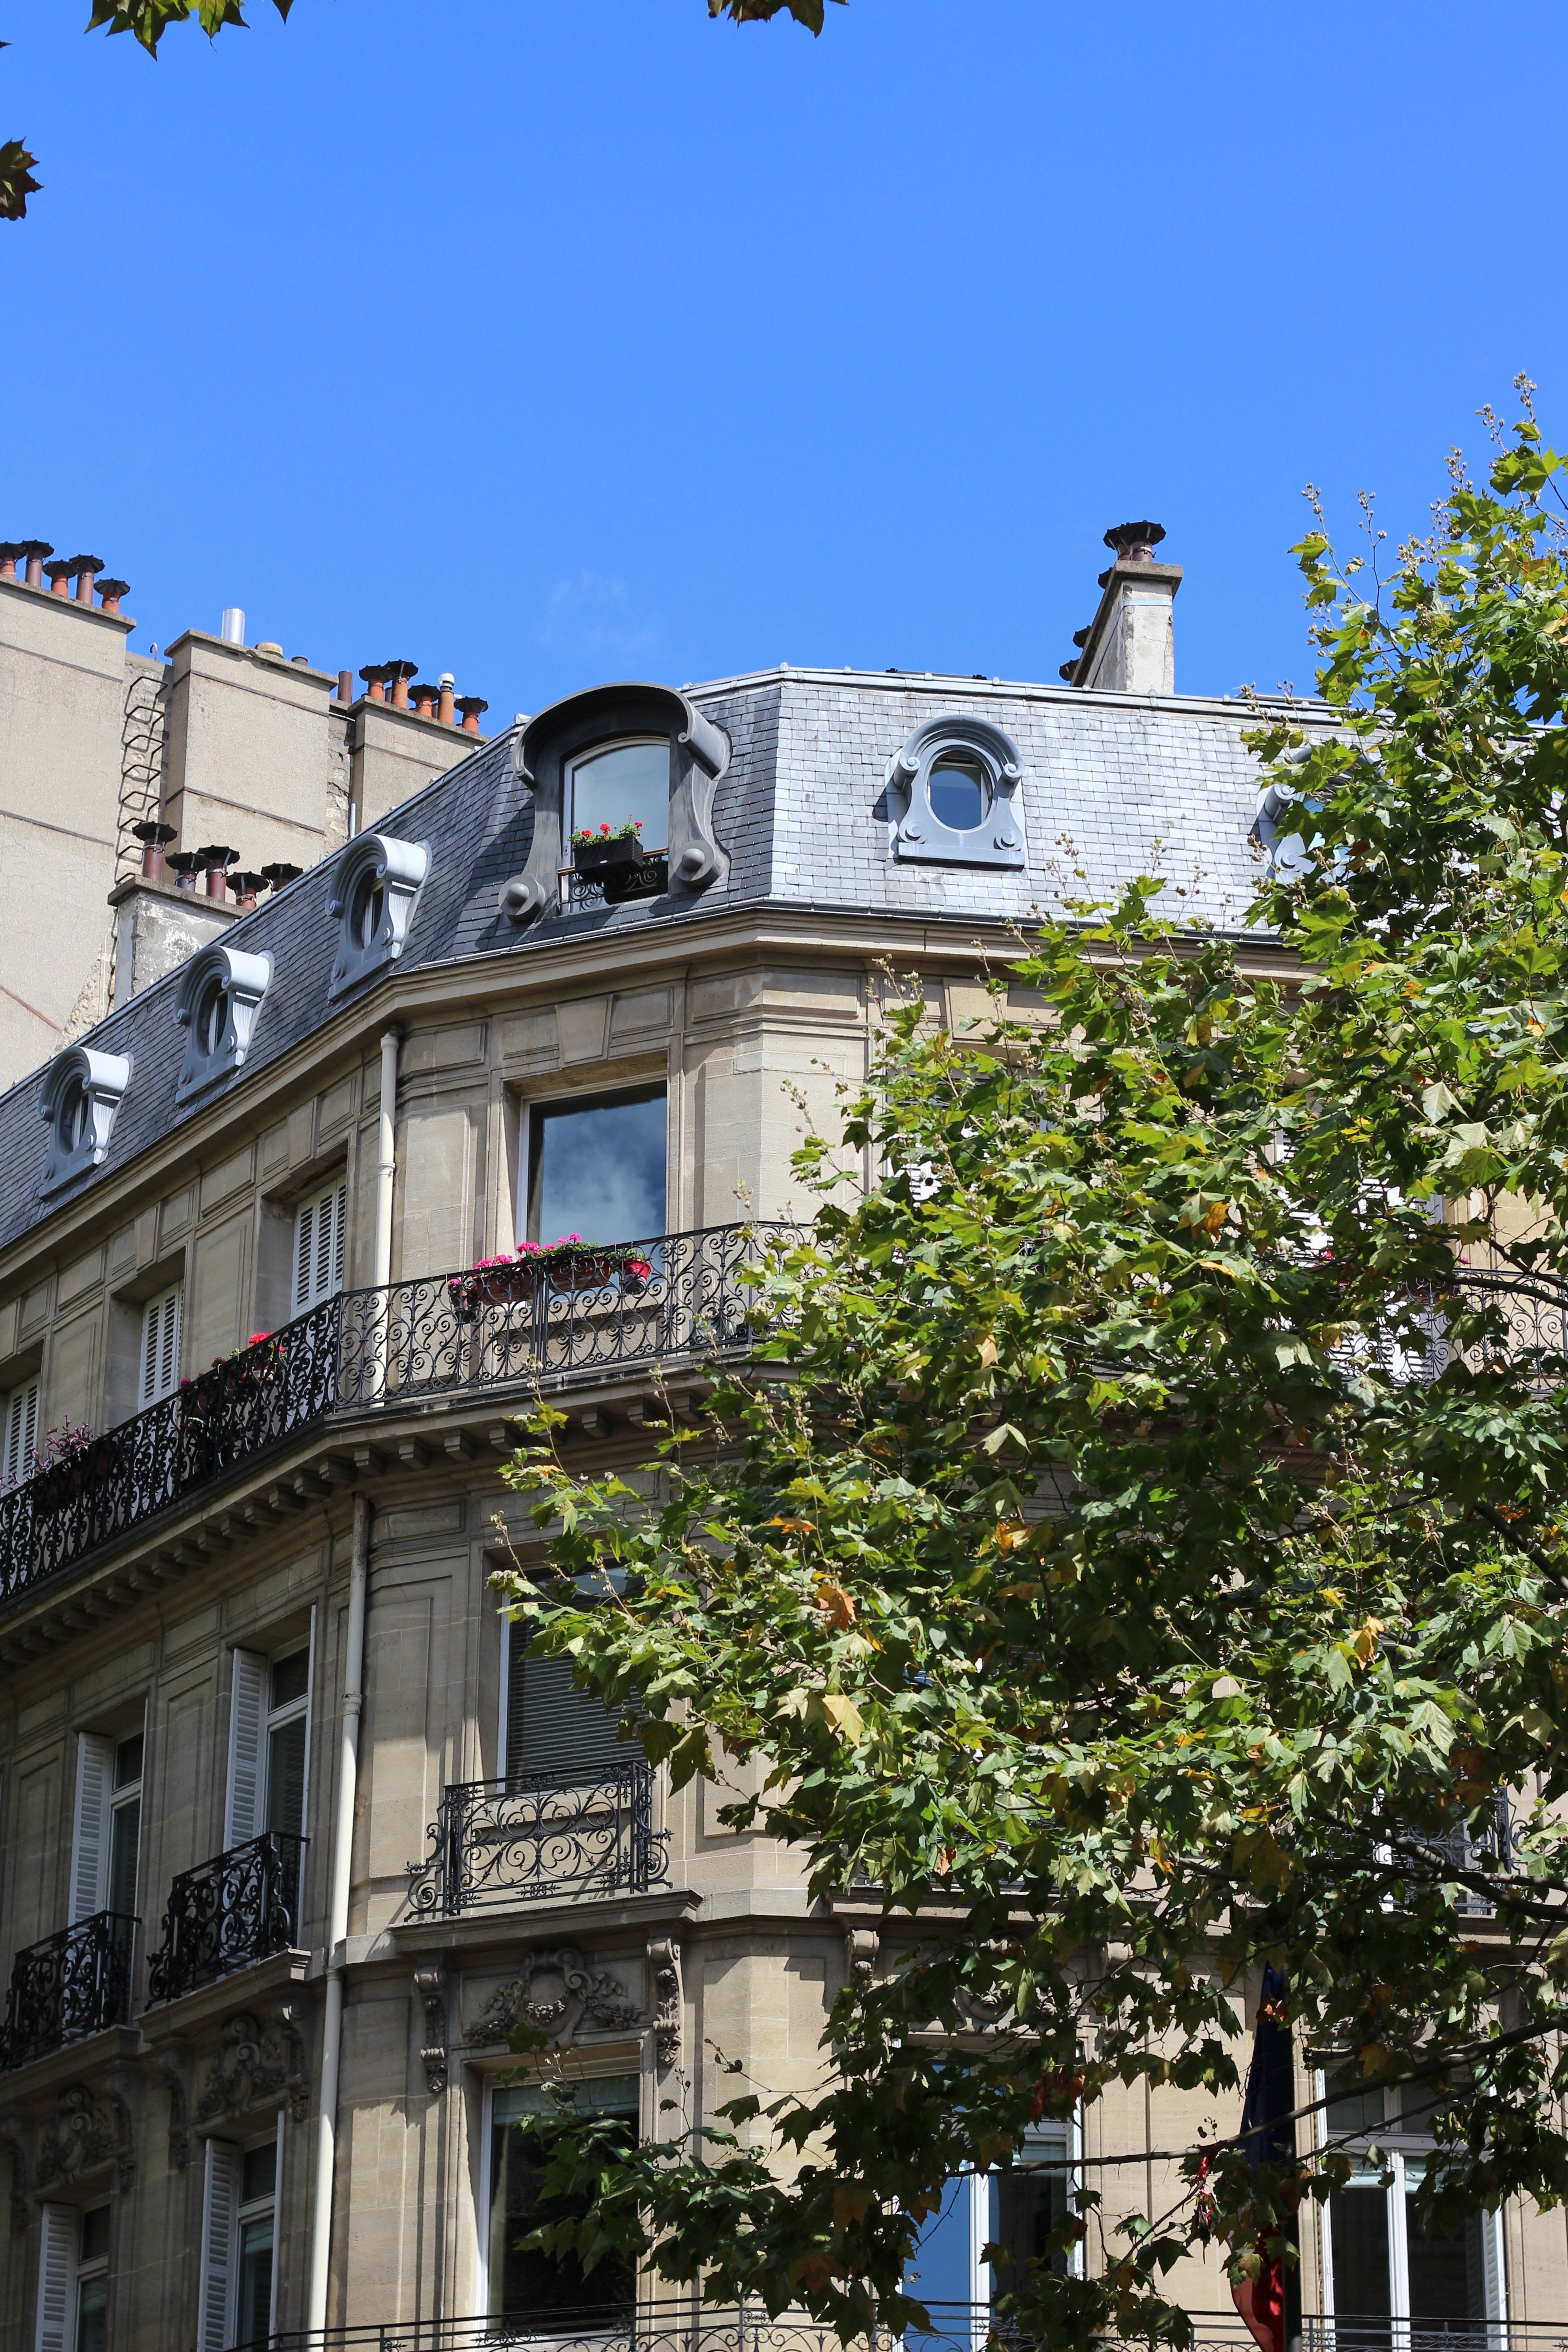
tree, architecture, house, flower, town, building, city, downtown, landmark, facade, tourism, estate, neighbourhood, urban area, residential area, human settlement